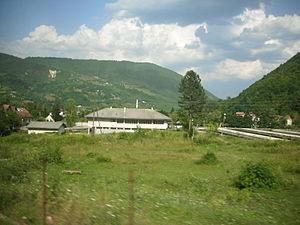
Jezero est une localité et une municipalité de Bosnie-Herzégovine située dans la République serbe de Bosnie. Selon les premiers résultats du recensement bosnien de 2013, la localité intra muros compte 702 habitants et la municipalité 1 341.